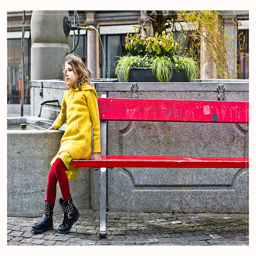
A little girl sitting on a bench next to a fountain.
a little girl sits on a bench by herself
A person sitting on the edge of a bench.
A little girl sitting on a red bench
a child sitting on a bench with a fountain and a flower pot